Chaves wine

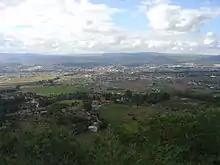
Chaves

Chaves is a Portuguese wine region centered on the town of Chaves in the Trás-os-Montes e Alto Douro region. The region was initially a separate "Indicação de Proveniencia Regulamentada" (IPR) region, but in 2006, it became one of three subregions of the Trás-os-Montes DOC, which has the higher "Denominação de Origem Controlada" (DOC) status. Its name may still be indicated together with that of Trás-os-Montes, as Trás-os-Montes-Chaves.